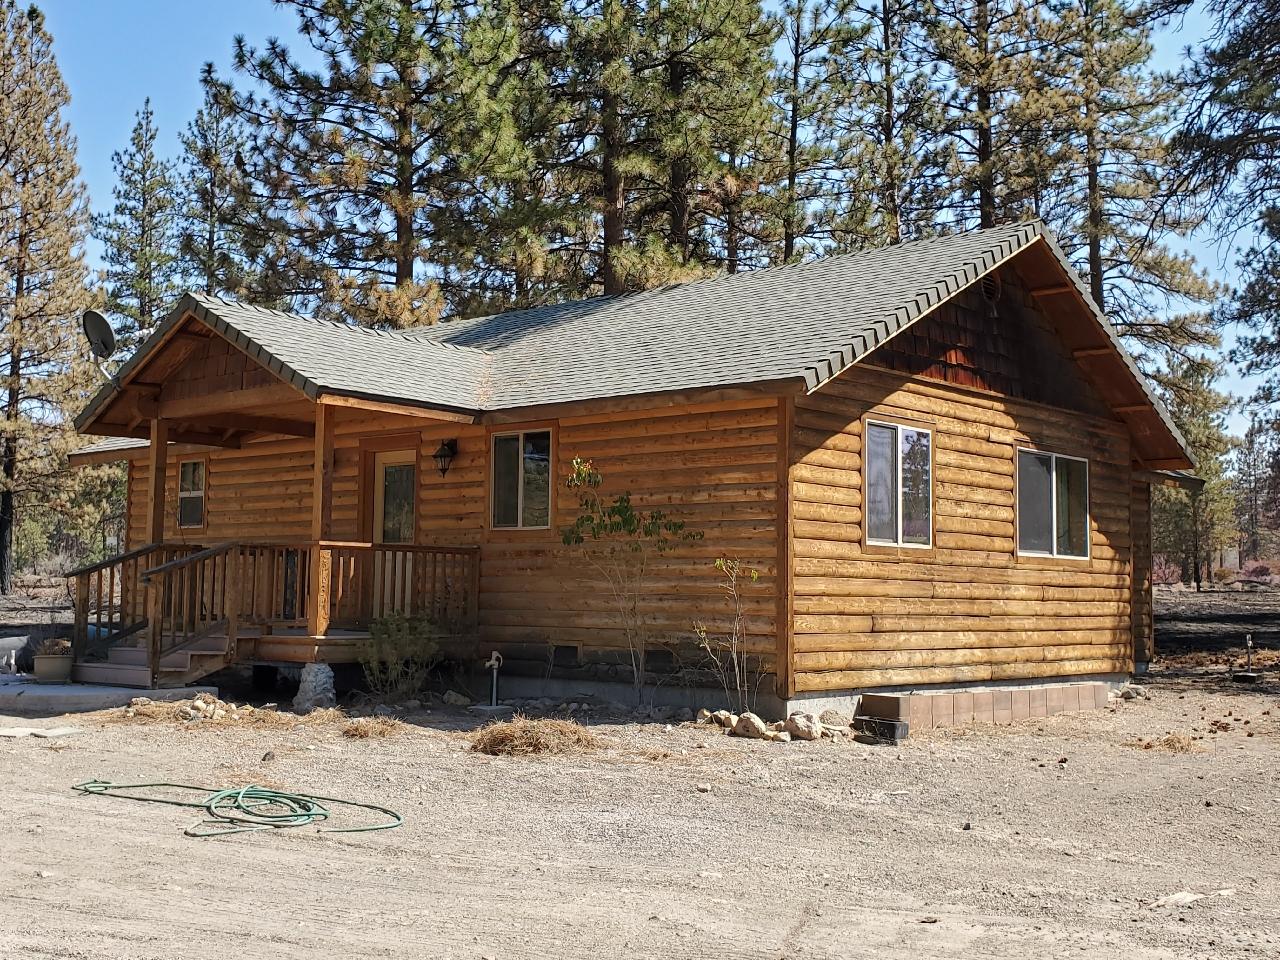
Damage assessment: no_damage